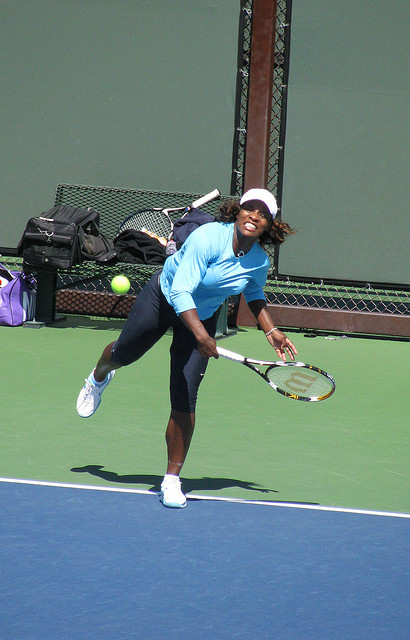
một người phụ nữ đang chuẩn bị đánh quả bóng tennis